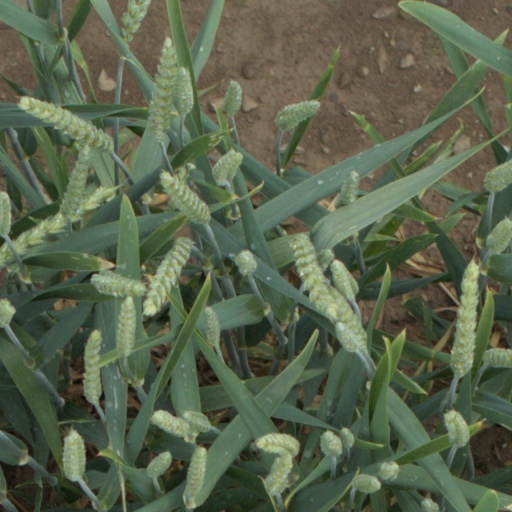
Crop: wheat